United Armenia

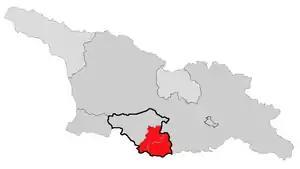
Javakheti (Javakhk) shown in red on the map of Georgia with Samtskhe-Javakheti provincial borders outlined.Abkhazia and South Ossetia, both areas are not under the control of the central government of Georgia, shown in light grey.

The 1960s and 1970s saw a rise in underground political and armed struggle against the Soviet Union and the Turkish state in and outside of Armenia. In 1966, an underground nationalist party called the National United Party was founded by Haykaz Khachatryan in Yerevan. It secretly operated in Soviet Armenia from 1966 to the late 1980s and, after the imprisonment of its founding members in 1968, it was led by Paruyr Hayrikyan. It advocated for the creation of United Armenia through self-determination. Most of its members were arrested and the party was banned. Though the NUP was blamed for the 1977 Moscow bombings, according to historian Jay Bergman it the mastermind of the bombing has "never been determined conclusively."